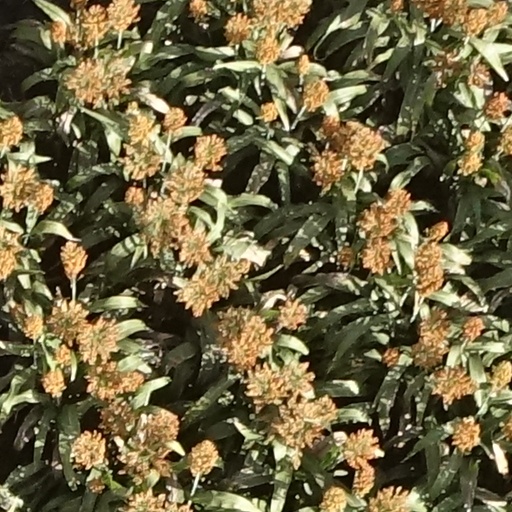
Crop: sorghum